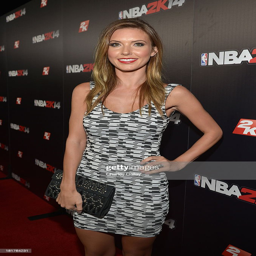
actor attends the premiere party .